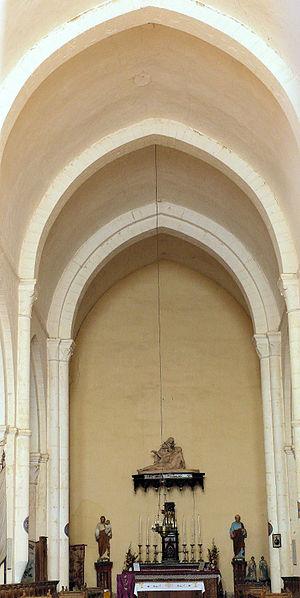
Chezal-Benoît - Abbatiale - Nef en berceau brisé.
Chezal-Benoît est une commune française située dans le département du Cher en région Centre-Val de Loire.